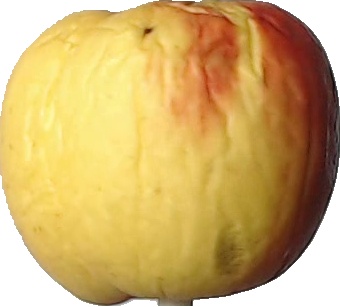
Label: apple_red_yellow_1